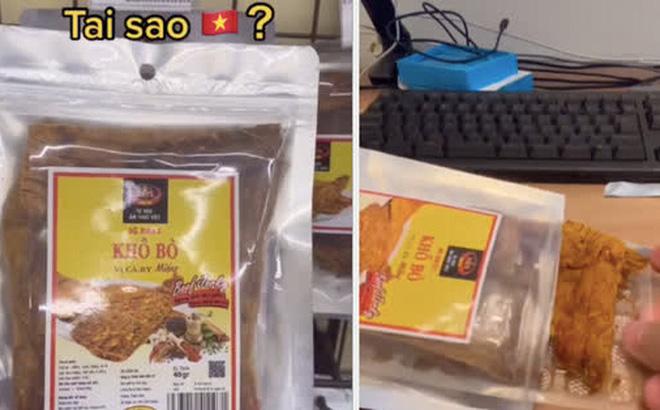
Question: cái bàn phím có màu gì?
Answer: cái bàn phím có màu đen